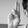
ASL letter: U